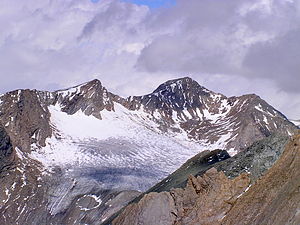
Granatspitzgruppen
Große Muntanitz i Granatspitzgruppen
Granatspitzgruppen er en bjerggruppe i Alperne i Østrig og er en del af bjergkæden Hohe Tauern. Venedigergruppen ligger i delstaterne Salzburg og Tyrol. Det højeste bjerg er Große Muntanitz med en højde på 3.232 moh.